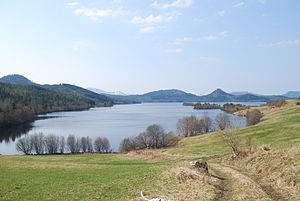
Storvatnet (Tingvoll)
Storvatnet er en sø i Tingvoll kommune i Møre og Romsdal i Norge. Storvatnet er drikkevandskilde til Frei og Kristiansund kommuner.